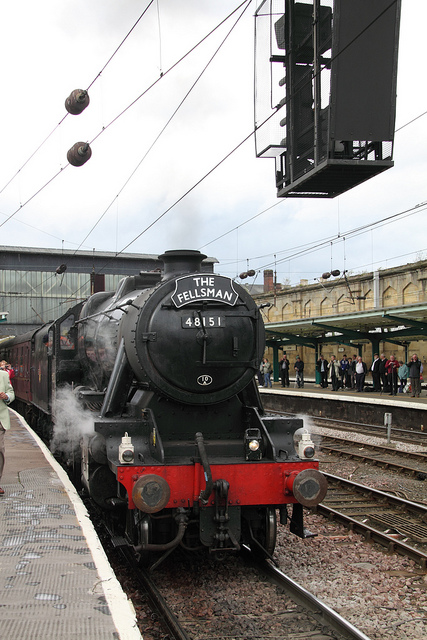
Classic train engine pulling into an outdoor station.

a train that is on some kind of train track

Train engine and cars in motion down the tracks

A black and white train on tracks next to a station.

A black train sits on the tracks of a station.